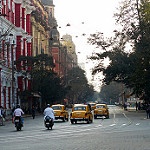
Scene: Outdoor